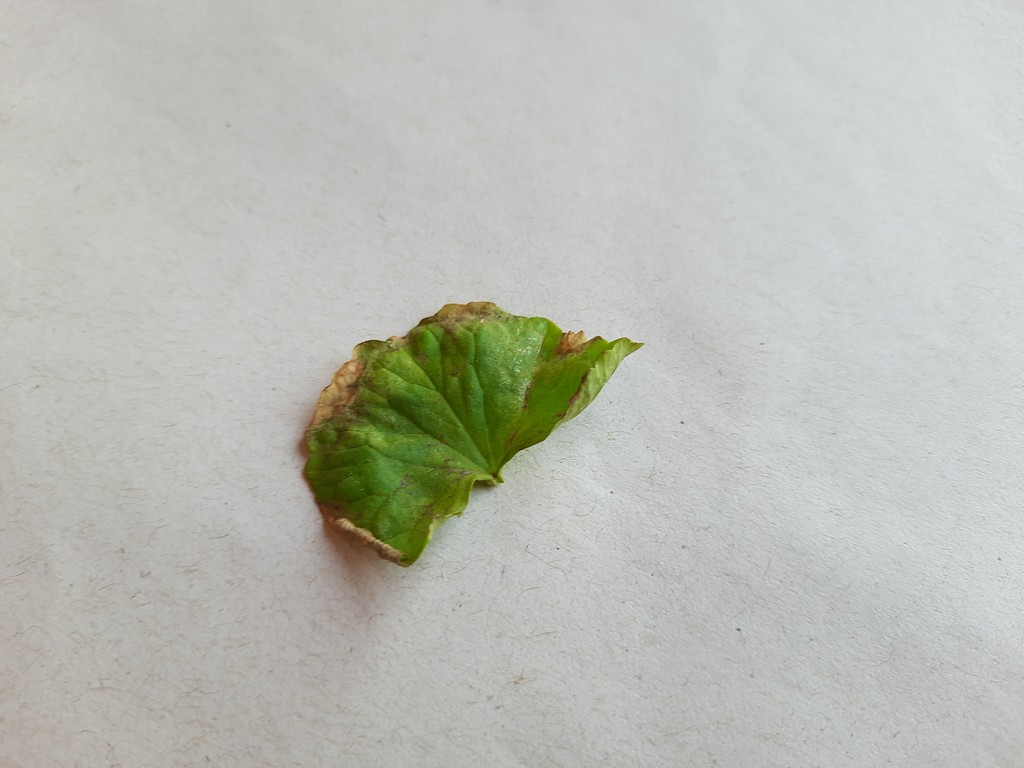
Label: Unhealthy